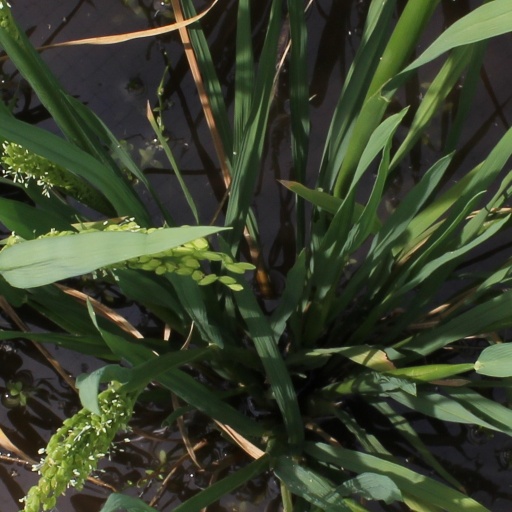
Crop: rice